Branch MRT line

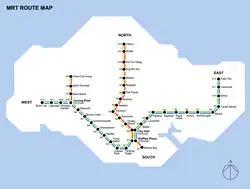
The branch line (from Jurong East station to Choa Chu Kang station in khaki and brown) and on a recreation of the old MRT map (1989-1996)

The line was subsequently merged into the North–South Line when the Woodlands MRT Extension opened on 10 February 1996, connecting the existing North–South Line at Yishun to the Branch line at Choa Chu Kang.